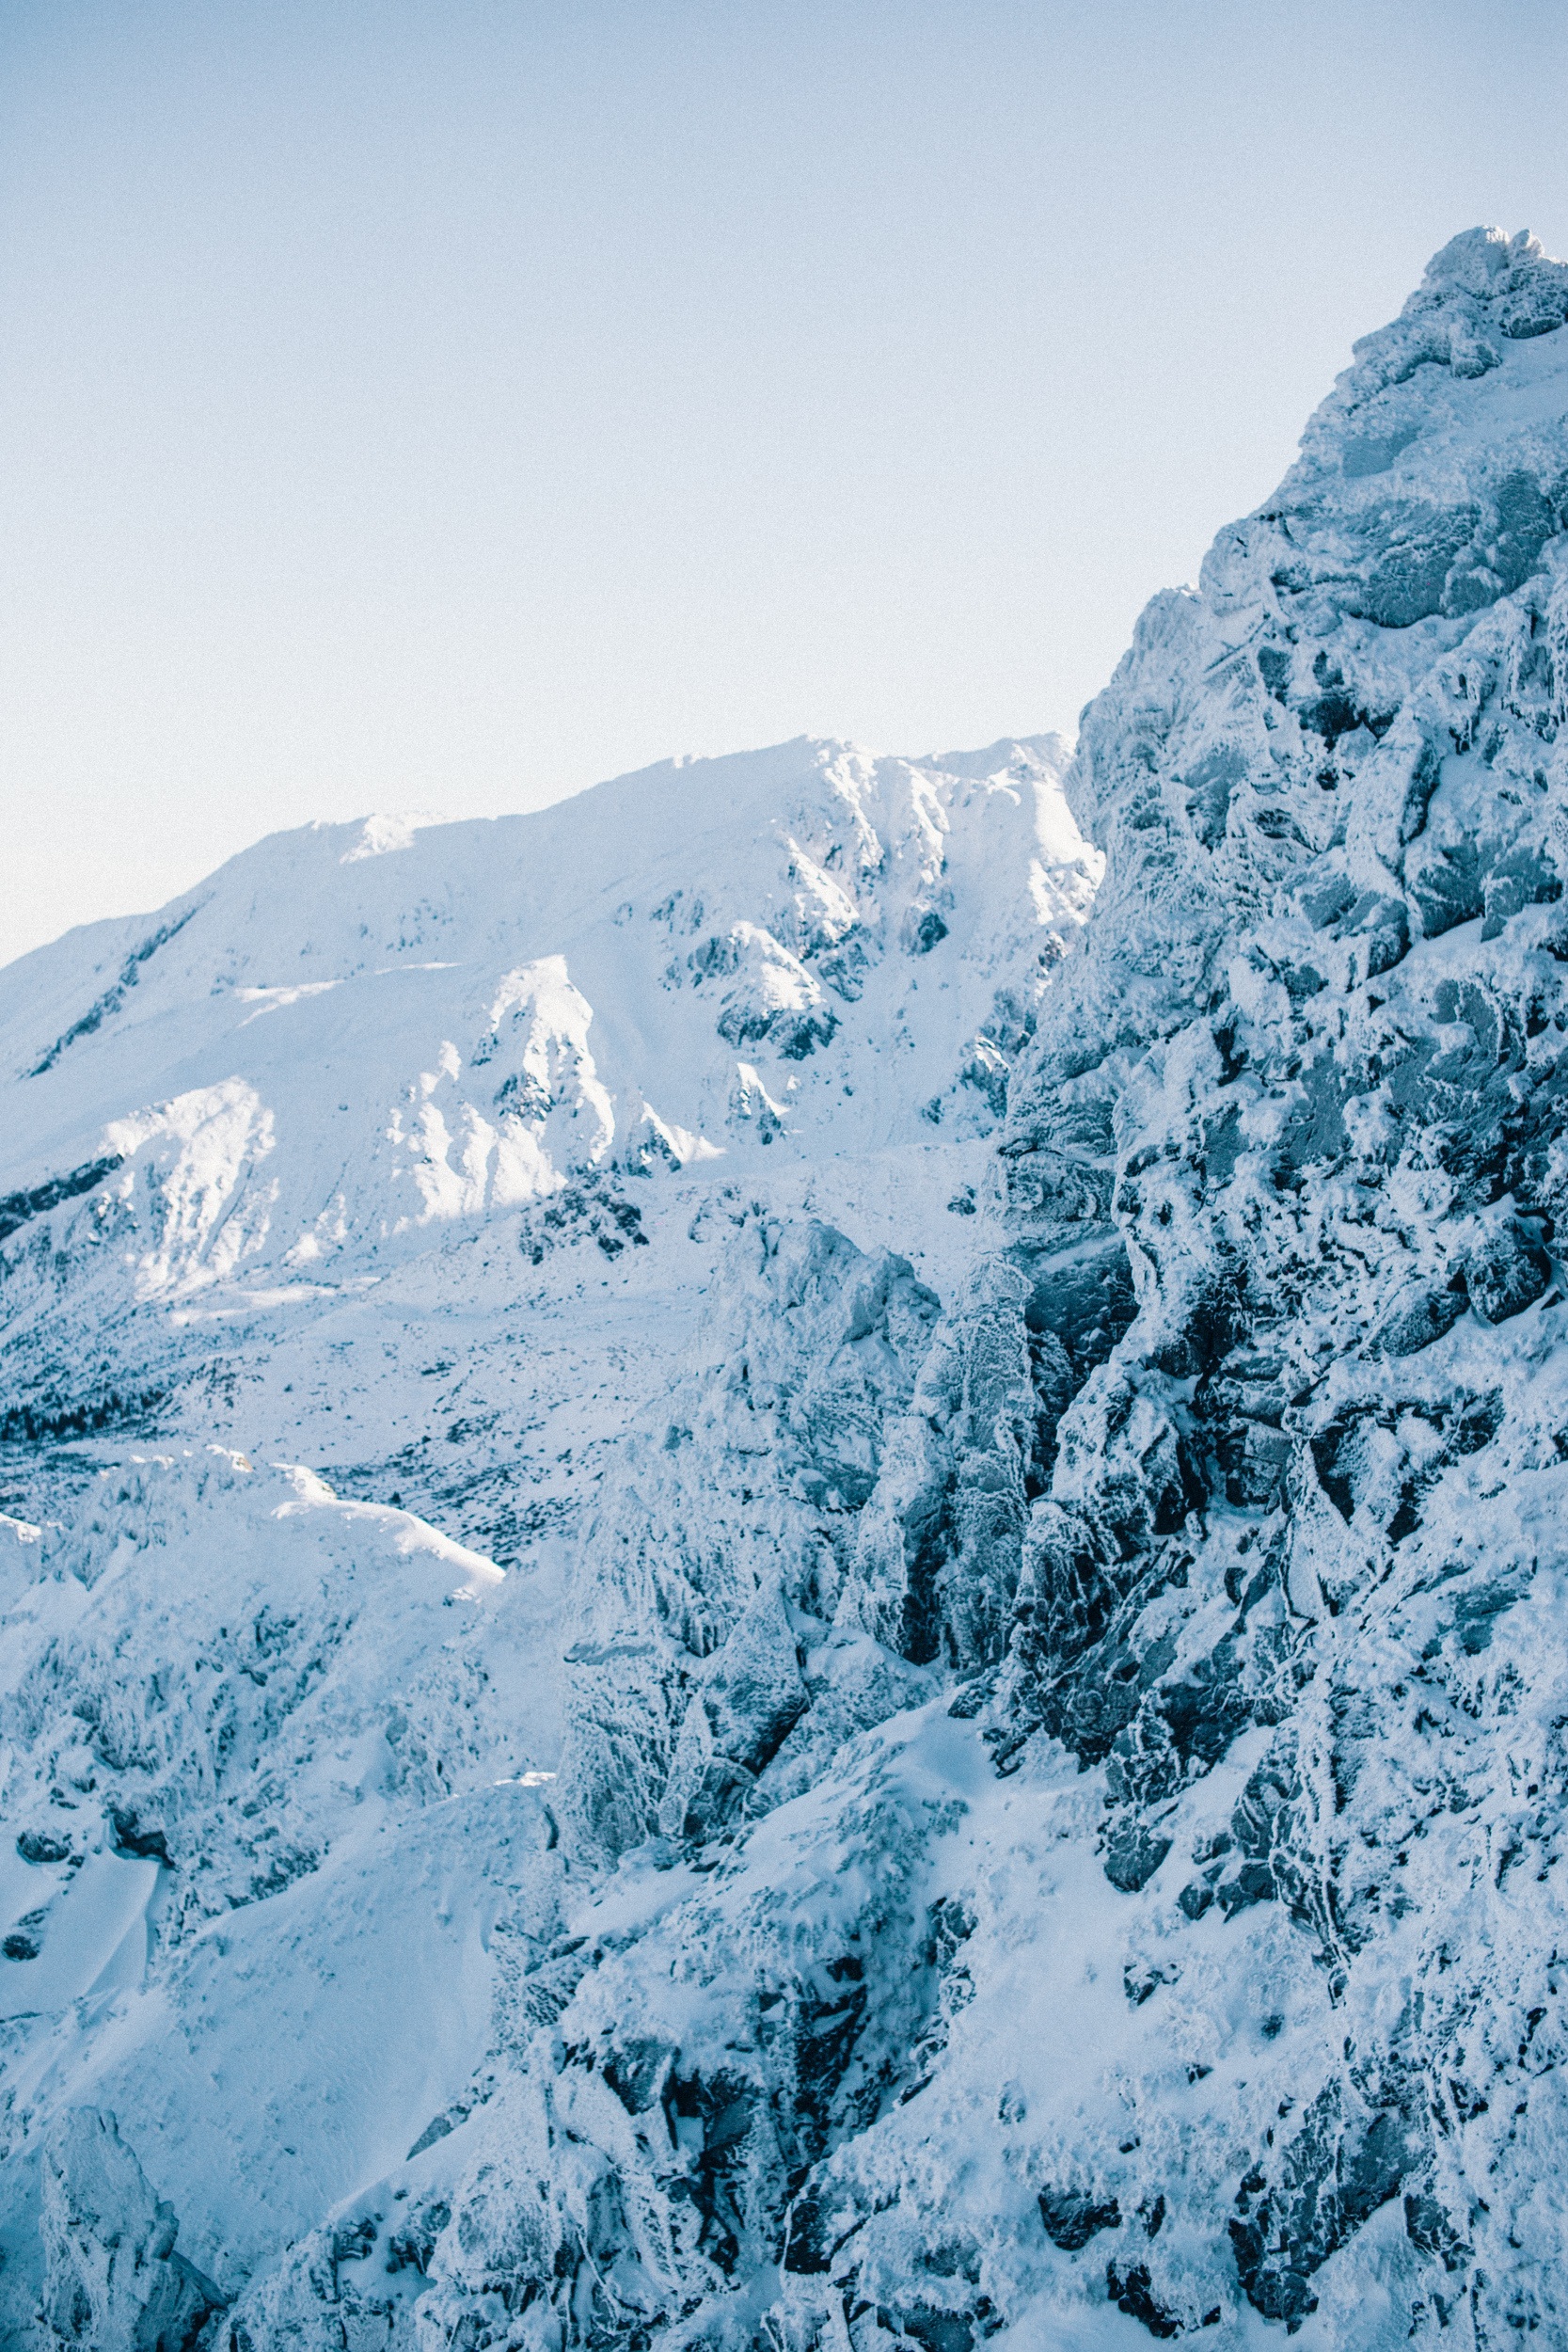
landscape, nature, mountain, snow, cold, winter, sky, sun, adventure, mountain range, glacier, weather, blue, climbing, season, ridge, summit, blue sky, height, mountaineering, rocks, massif, mountains, alps, poland, plateau, beauty, cirque, top, slopes, moraine, landform, lone peak, mountain pass, geographical feature, mountainous landforms, glacial landform, geological phenomenon, zakrpate